Carole Cook

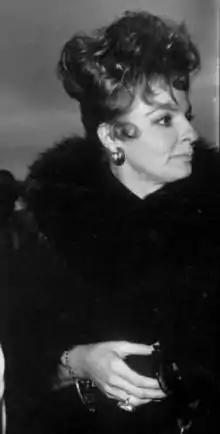
Attending the premiere of "The Incredible Mr. Limpet" in 1964

Mildred Frances Cook (January 14, 1924 – January 11, 2023), known professionally as Carole Cook, was an American actress, active on screen and stage, best known for appearances on Lucille Ball's comedy television series "The Lucy Show" and "Here's Lucy".